Tianbei station

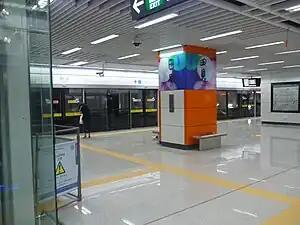
Line 3 platform

Tianbei station is a station on Line 3 and Line 7 of the Shenzhen Metro. The Line 3 platforms opened on 28 June 2011 and the Line 7 platforms opened on 28 October 2016. It is located on Cuizhu Road.